Winter War

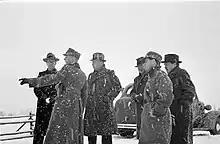
A group of foreign journalists observes something during snowfall in Mainila, where a border incident between Finland and the Soviet Union escalated into the Winter War.

Molotov claimed that the incident was a Finnish artillery attack. He demanded that Finland apologise for the incident and to move its forces beyond a line from the border. Finland denied responsibility for the attack, rejected the demands and called for a joint Finnish–Soviet commission to examine the incident. In turn, the Soviet Union claimed that the Finnish response was hostile, renounced the non-aggression pact and severed diplomatic relations with Finland on 28 November. In the following years, Soviet historiography described the incident as Finnish provocation. Doubt on the official Soviet version was cast only in the late 1980s, during the policy of "glasnost". The issue has continued to divide Russian historiography even after the end of the Soviet Union in 1991.